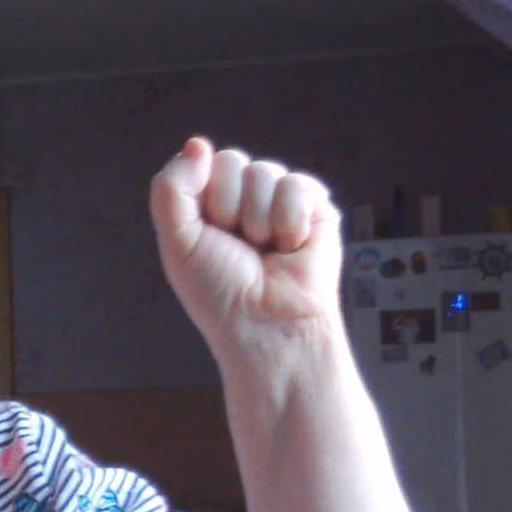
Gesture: fist